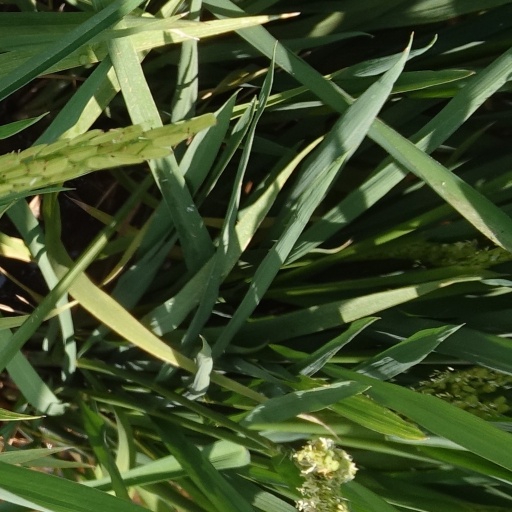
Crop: rice